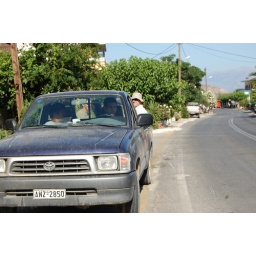
Azoria truck ride up the mountain (brought to you by Toyota)